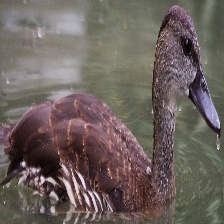
Species: SPOTTED WHISTLING DUCK
Scientific name: DENDROCYGNA GUTTATA
ImageNet parent category: drake